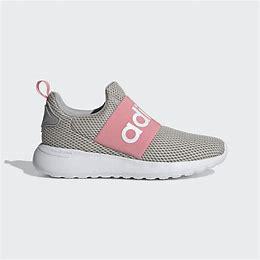
Brand: Adidas
Model: Lite Racer Adapt 4